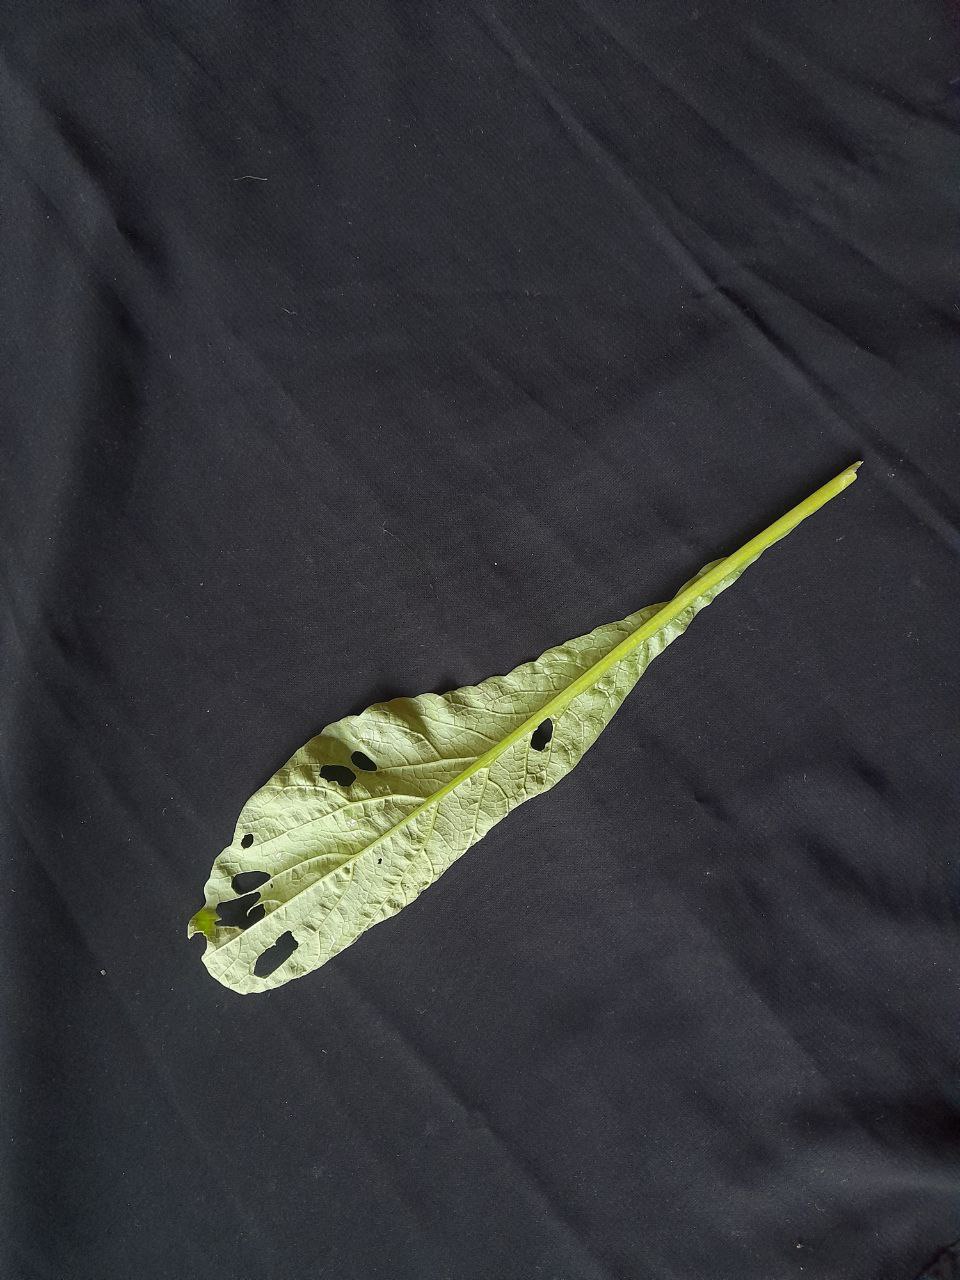
Label: flea beetle